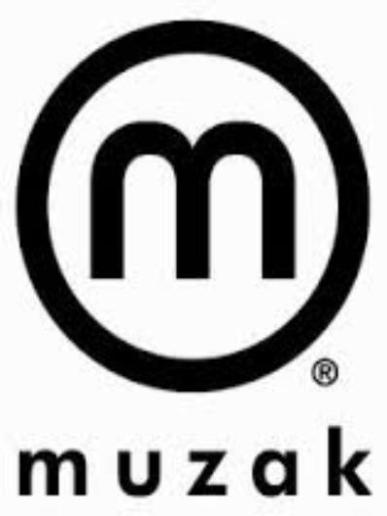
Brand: muzak-2
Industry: Clothes